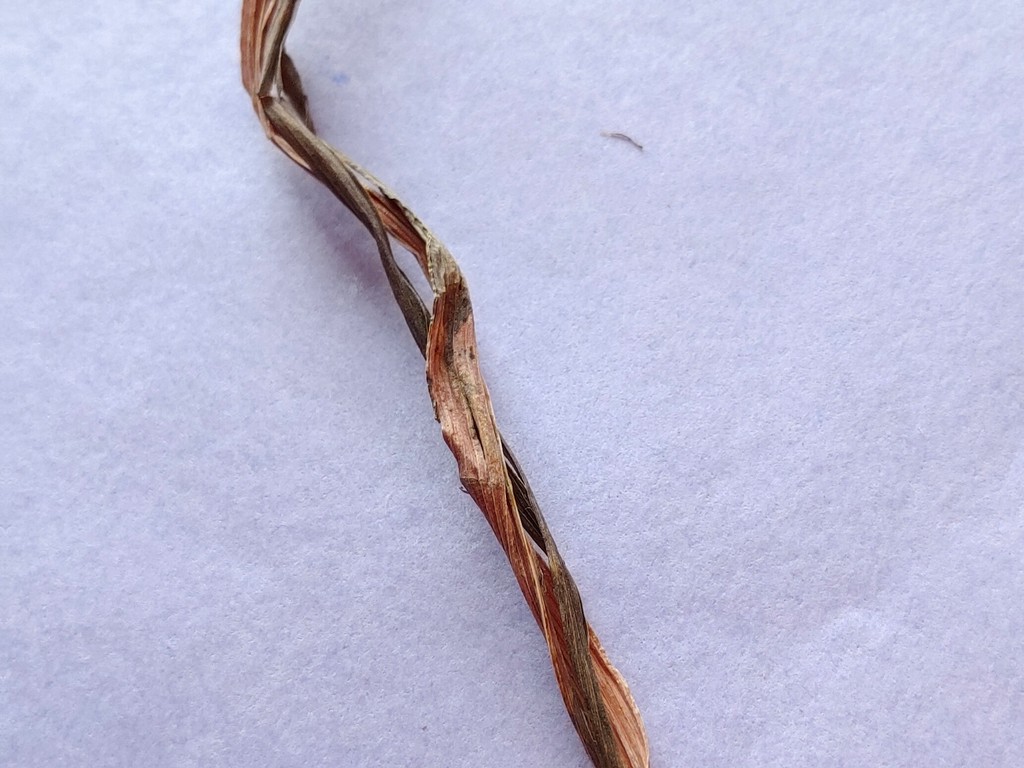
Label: Dried